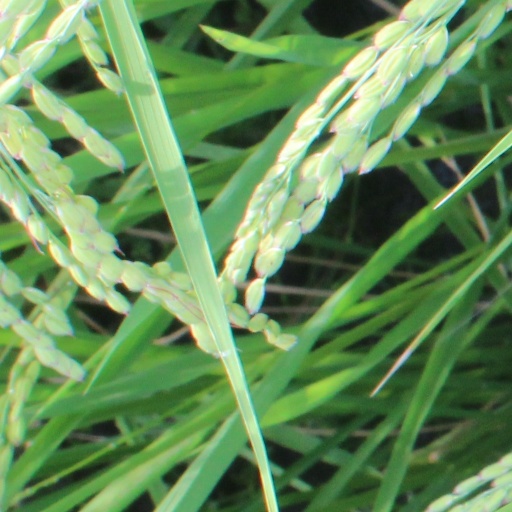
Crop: rice